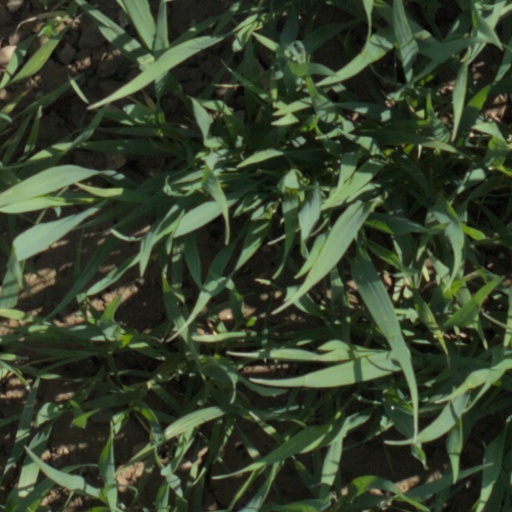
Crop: wheat